Eliakum Zunser

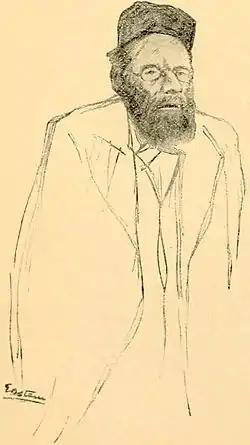
Eliakum Zunser

Eliakum Zunser (Eliakim Badchen, Elikum Tsunzer) (October 28, 1840 – September 22, 1913) was a Lithuanian Jewish Yiddish-language poet, songwriter, and "badchen" who lived out the last part of his life in the U.S. A 1905 article in "The New York Times" lauded him as "the father of Yiddish poetry". About a quarter of his roughly 600 songs survive. He influenced and was influenced by Brody singer Velvel Zbarzher, although it is not believed that they ever met.